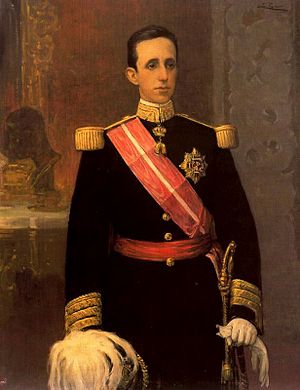
1941 / Dødsfald / Februar
Alfons 13. af Spanien
Konge i Danmark: Christian 10. 1912-1947